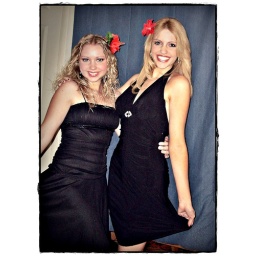
all in black with a flower behind the ear